Chevrolet Turbo-Air 6 engine

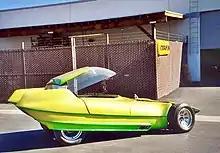
Reactor by Gene Winfield

Some smaller manufacturers used the engine in limited-production cars, some with heavily modified Corvair chassis and some with fully custom frames.